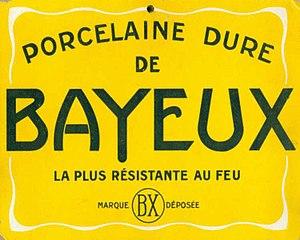
MAHB - Bayeux
Le musée d'Art et d'Histoire Baron-Gérard est l'un des trois musées de la commune de Bayeux en Normandie.
La porcelaine de Bayeux est une production céramique qui se développe à partir du début du XIXᵉ siècle. La manufacture de Bayeux ferme ses portes en 1952.